Pinkel

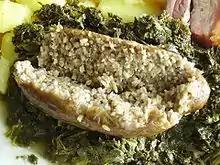
Sliced "pinkel"

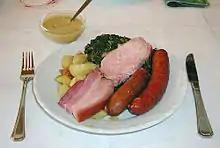
Grünkohl with (sweet) roast potatoes, Pinkel, Kochwurst, Kassler, and bacon

Pinkel is a smoked Kaszanka, which is a type of sausage. It is eaten mainly in northwest Germany, especially the region around Oldenburg, Bremen and Osnabrück as well as in East Frisia and Friesland.